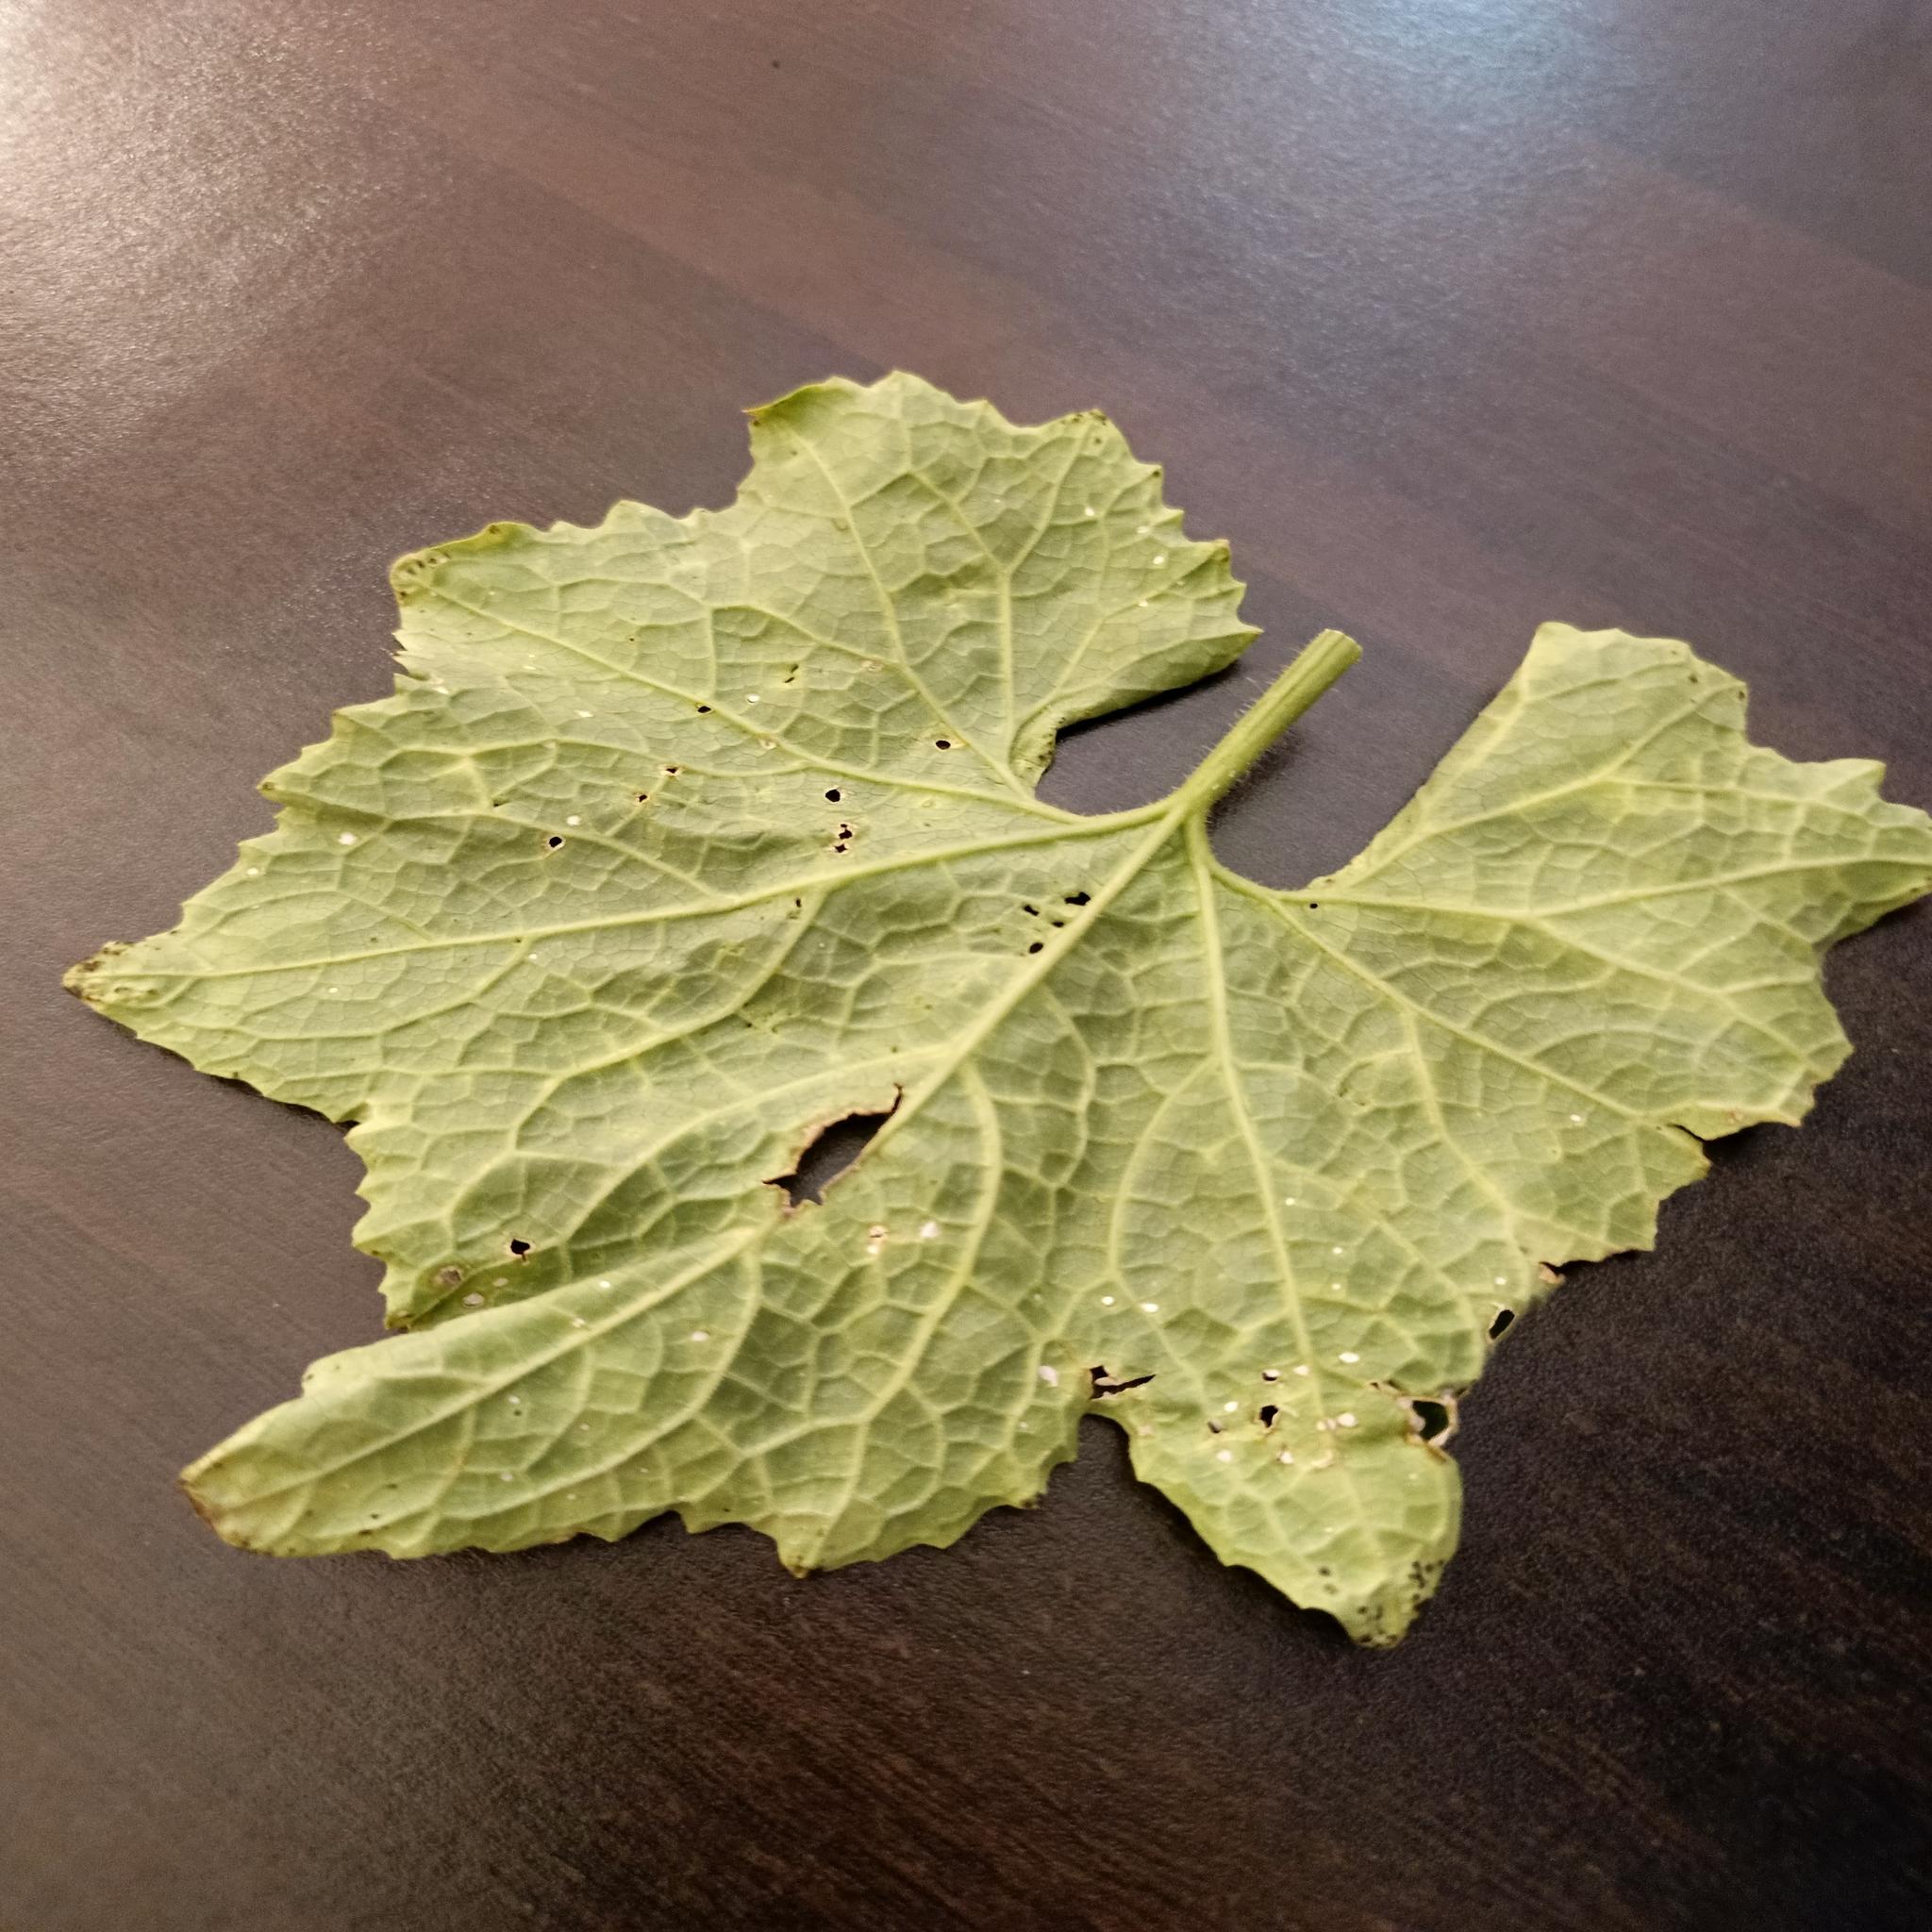
Label: Downy mildew